Chicano

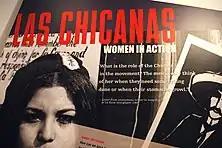
"What is the role of the Chicana in the movement? The men ... only think of her when they need some typing done or when their stomachs growl."

When World War II ended, the Bracero program continued. Legal anthropologist Martha Menchaca states that this was "regardless of the fact that massive quantities of crops were no longer needed for the war effort ... after the war, the braceros were used for the benefit of the large-scale growers and not for the nation's interest." The program was extended for an indefinite period in 1951. In the mid-1940s, labor organizer Ernesto Galarza founded the National Farm Workers Union (NFWU) in opposition to the Bracero Program, organizing a large-scale 1947 strike against the Di Giorgio Fruit Company in Arvin, California. Hundreds of Mexican, Filipino, and white workers walked out and demanded higher wages. The strike was broken by the usual tactics, with law enforcement on the side of the owners, evicting strikers and bringing in undocumented workers as strikebreakers. The NFWU folded, but served as a precursor to the United Farm Workers Union led by César Chávez. By the 1950s, opposition to the Bracero program had grown considerably, as unions, churches, and Mexican-American political activists raised awareness about the effects it had on American labor standards. On December 31, 1964, the U.S. government conceded and terminated the program.